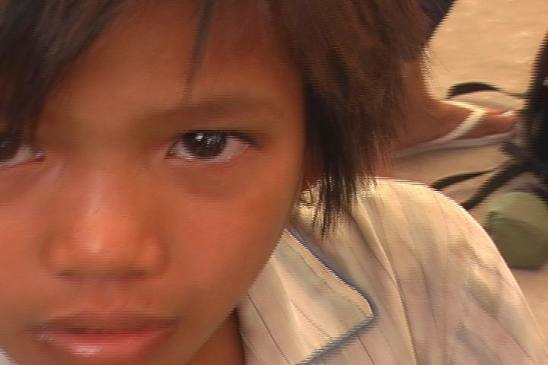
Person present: Yes